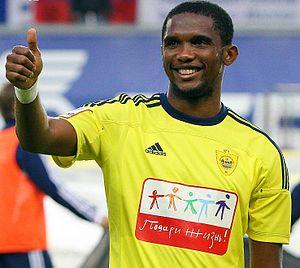
L'Anji Makhatchkala est un club de football russe fondé en 1991 et basé à Makhatchkala, capitale du Daghestan.
La république du Daghestan est une république russe fédérée, selon la traduction officielle un sujet de la fédération de Russie. On rencontre aussi les graphies Daguestan ou Dagestan. Il s'agit de la principale république de Ciscaucasie, aussi bien pour sa superficie, qu'en nombre d'habitants. Depuis octobre 2017, le président du Daghestan est Vladimir Vassiliev.
Samuel Eto'o Fils, né le 10 mars 1981 à Nkon au Cameroun, est un ancien footballeur international camerounais qui évoluait au poste d'attaquant. Il possède également la nationalité espagnole depuis 2007.
Le sport au Cameroun est connu à l’international, notamment avec son équipe de football des Lions indomptables et avec ses joueurs internationaux évoluant dans des clubs mythiques.